Wansa

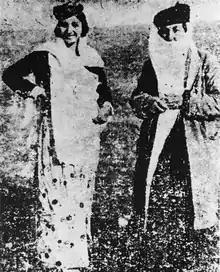
Mira Wansa and Meyan Khatun around 1935

Mira Khatun Wansa, Wansa Ismail el-Amawy or simply Wansa (1917 — June 25, 2015) was a Yazidi princess. In 1934–1938 she was the wife of Mir Sa'id Beg. Wansa was born in Tikrit and was a daughter of Ismail Beg. Her brothers were Mua'wia, Abd el-Karim and Yezid Khan.